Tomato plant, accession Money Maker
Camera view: bottom (45 deg); turntable rotation: 300 degrees
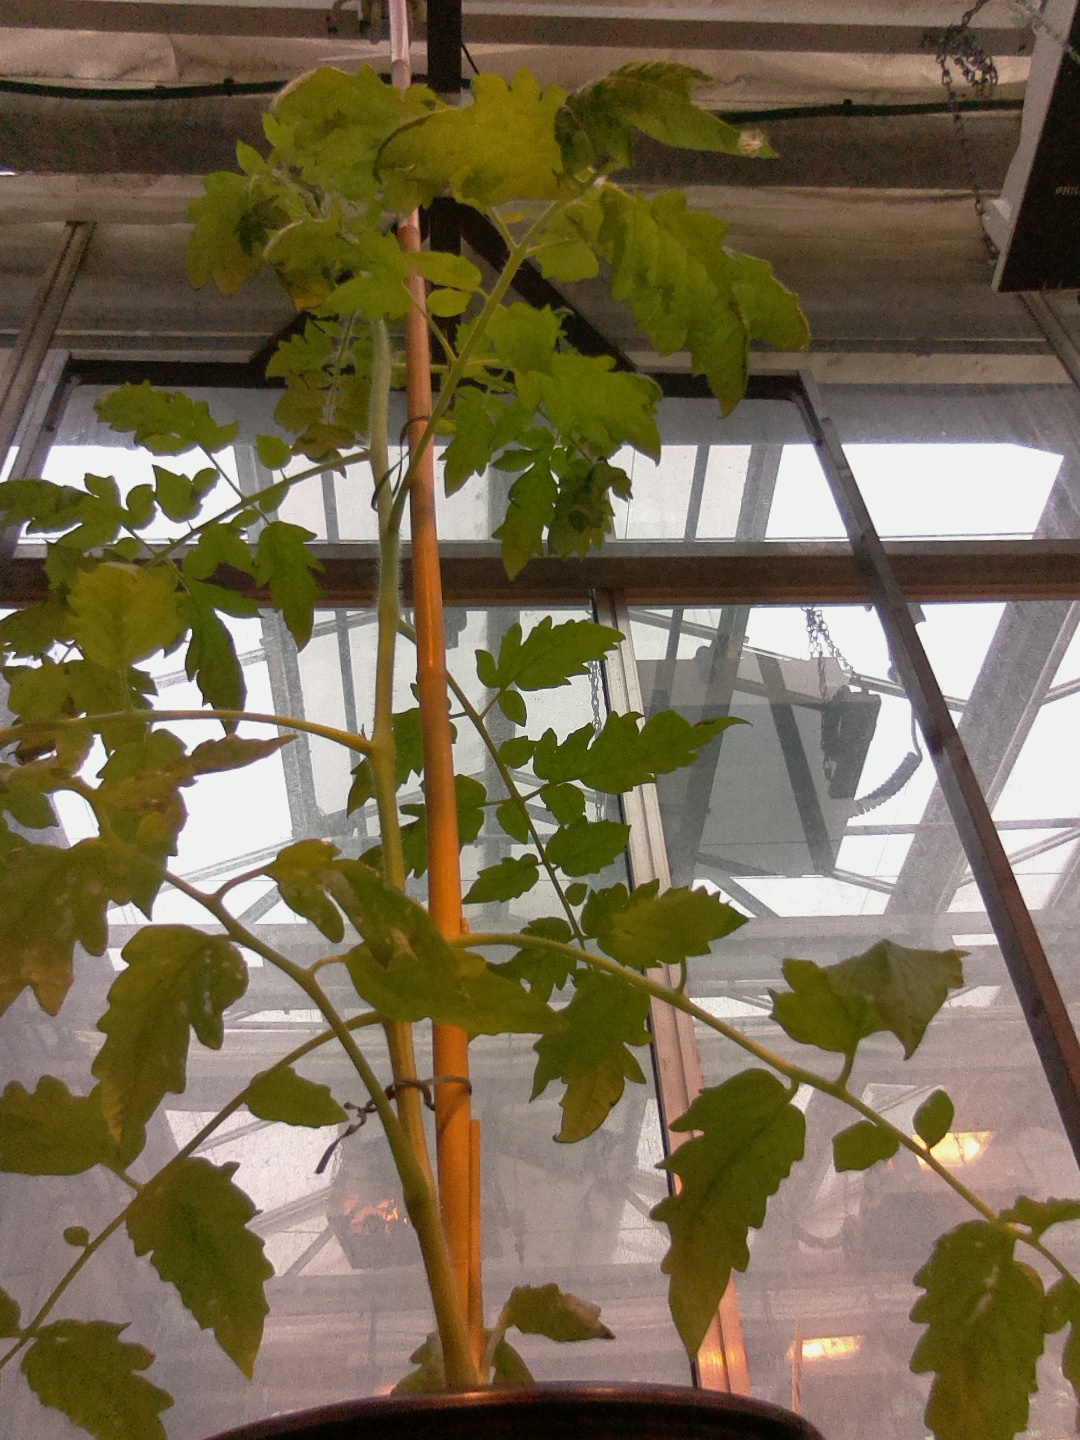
BBCH growth stage 16: 12 of true leaves visible